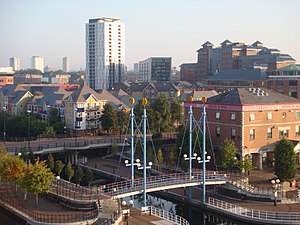
City of Salford
Udsigt over City of Salford
City of Salford er en storbykøbstad i Greater Manchester, England.